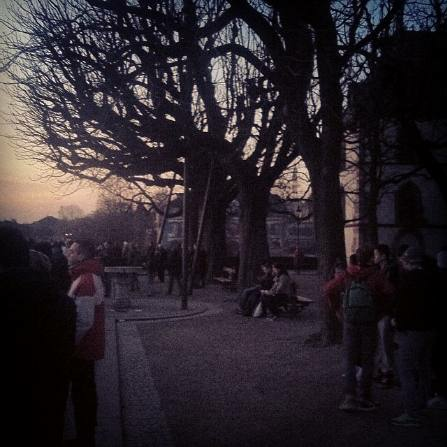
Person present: Yes